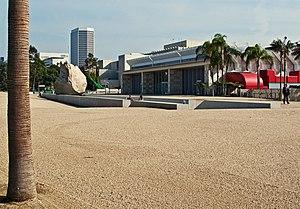
Levitated Mass est une œuvre de l'artiste américain Michael Heizer, réalisée entre 2011 et 2012 sur le campus du musée d'Art du comté de Los Angeles. Elle consiste en un rocher de 340 t, fixé au-dessus d'une tranchée dans laquelle les visiteurs peuvent circuler.